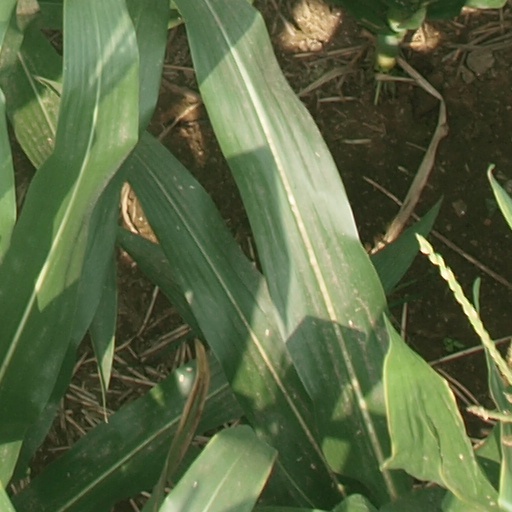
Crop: maize; corn